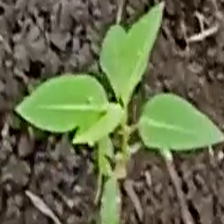
Weed species: Moti_dudhi(Euphorbia_geneculata_L)